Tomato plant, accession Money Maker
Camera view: horizontal (90 deg, fisheye); turntable rotation: 270 degrees
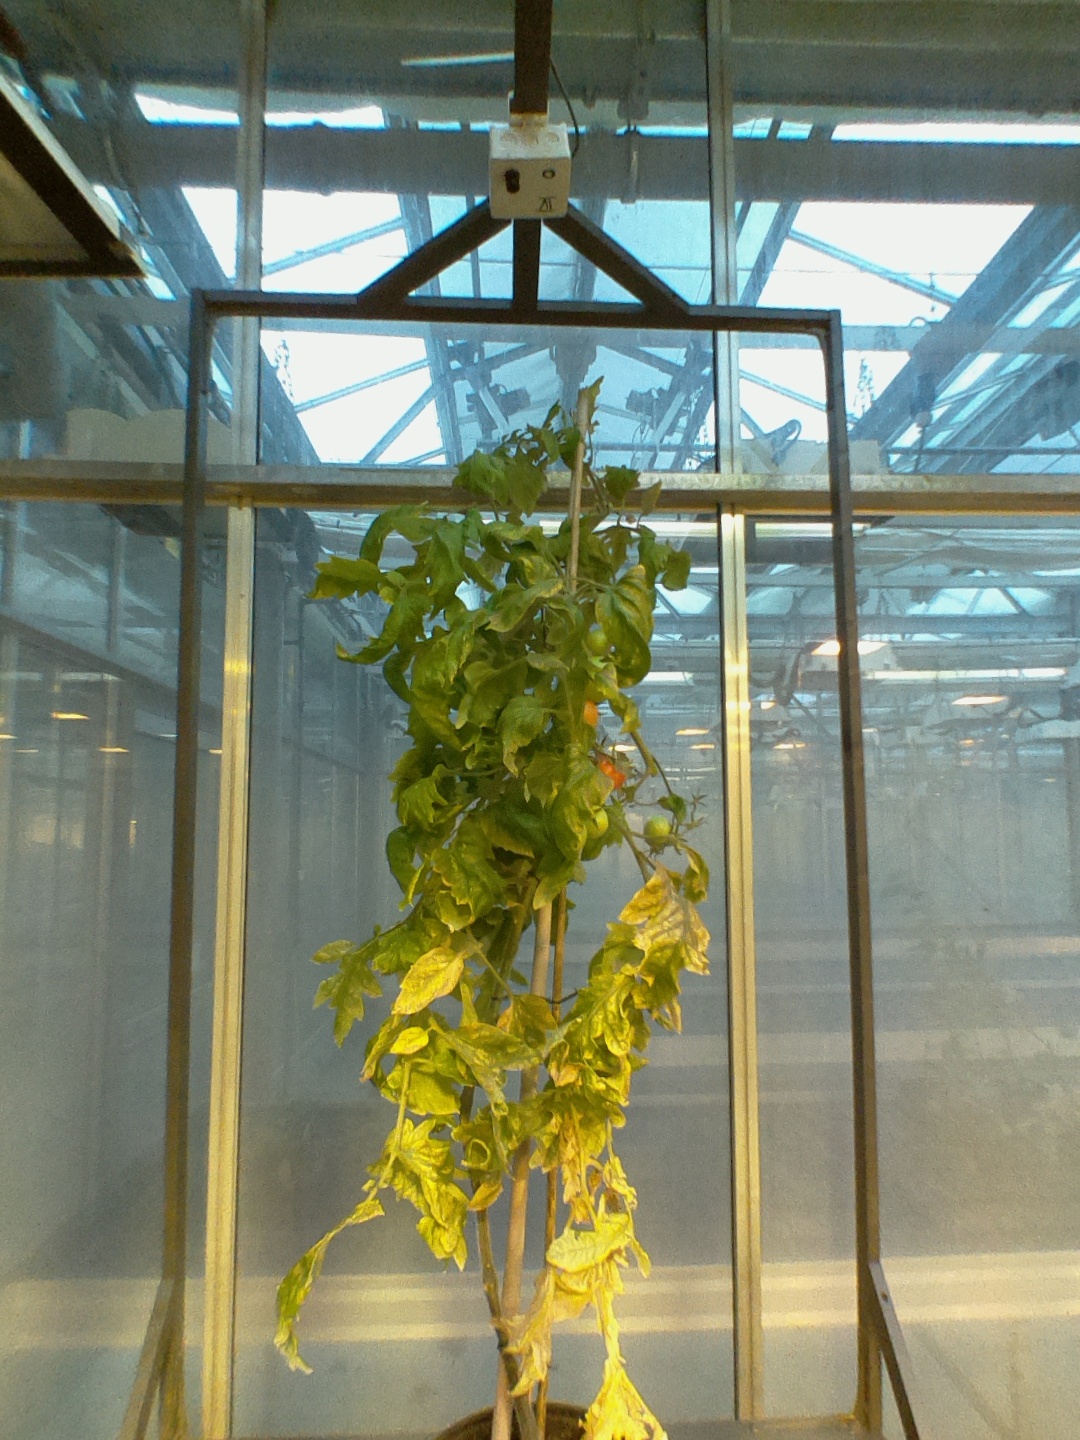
BBCH growth stage 81: 10%-20% of fruits show typical fully ripe color